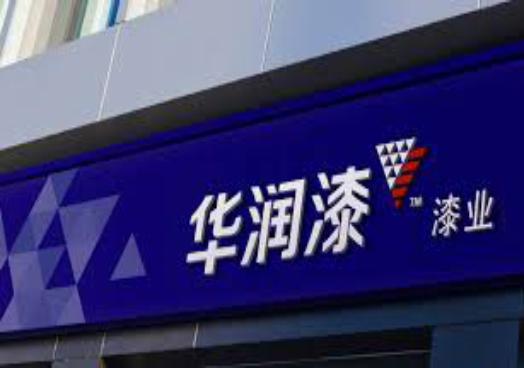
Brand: huarun
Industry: Others